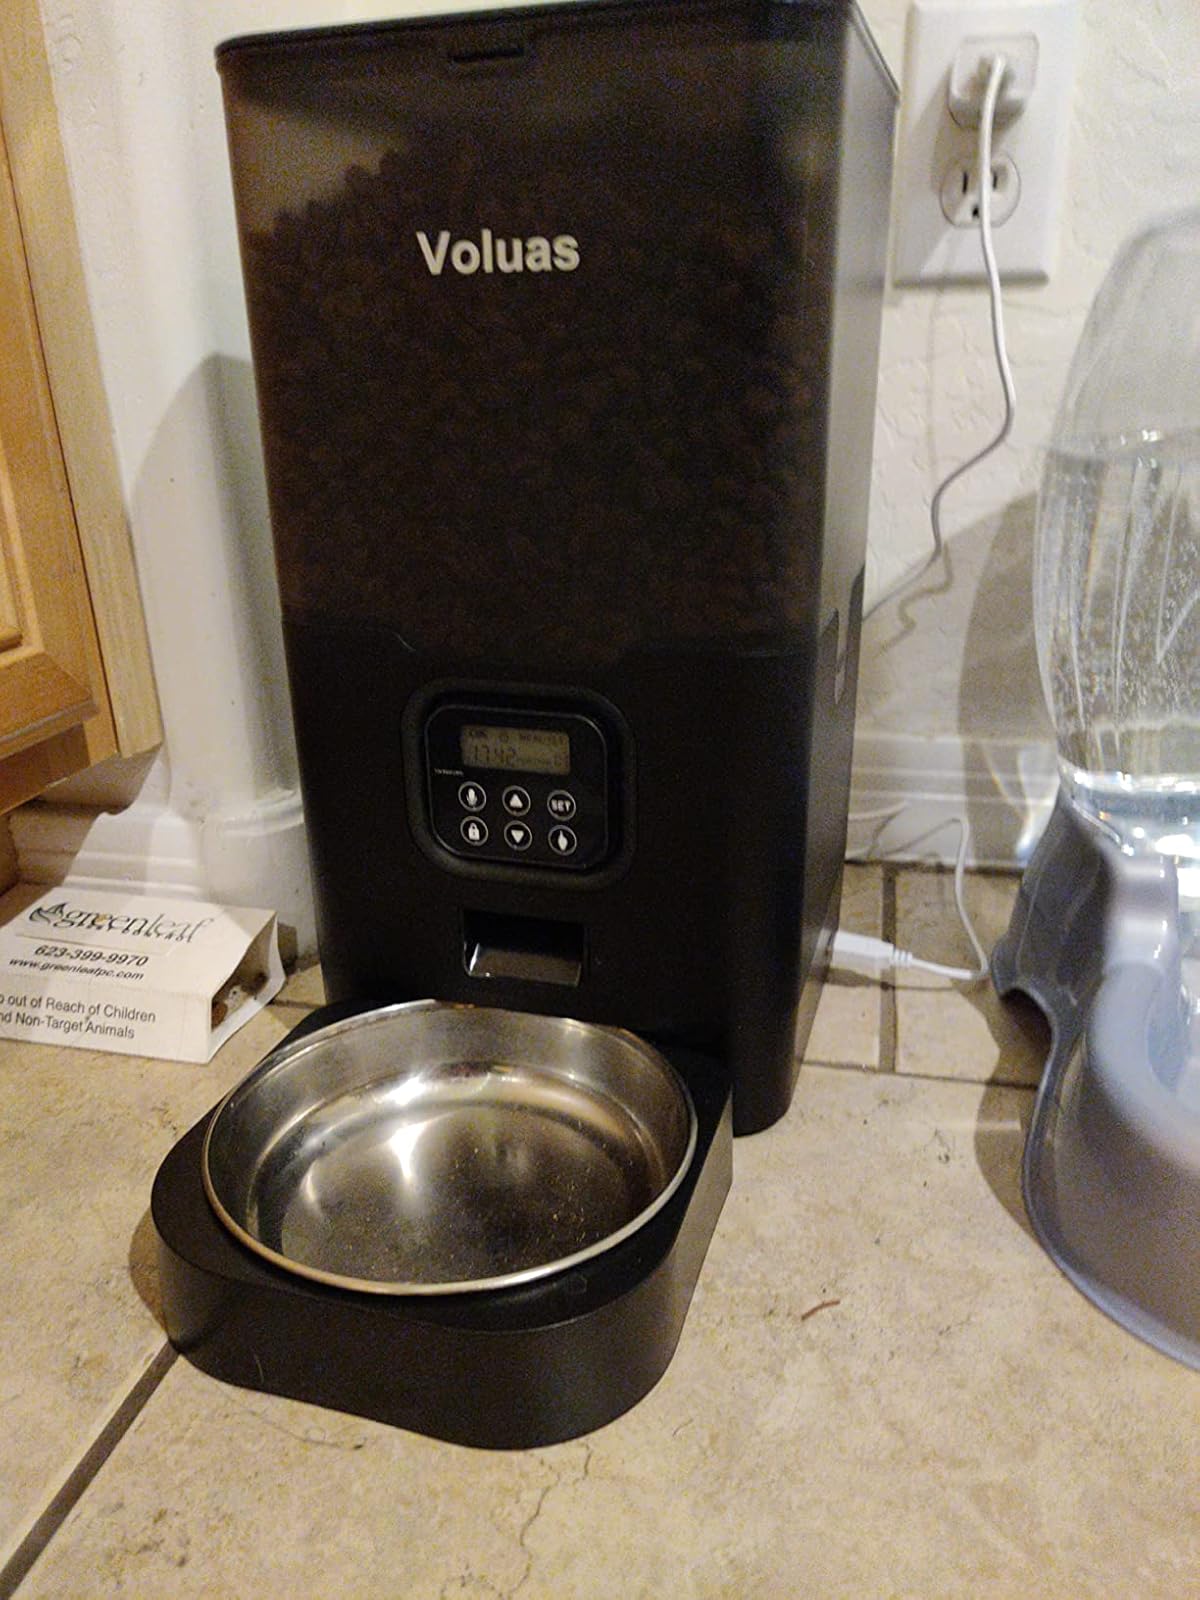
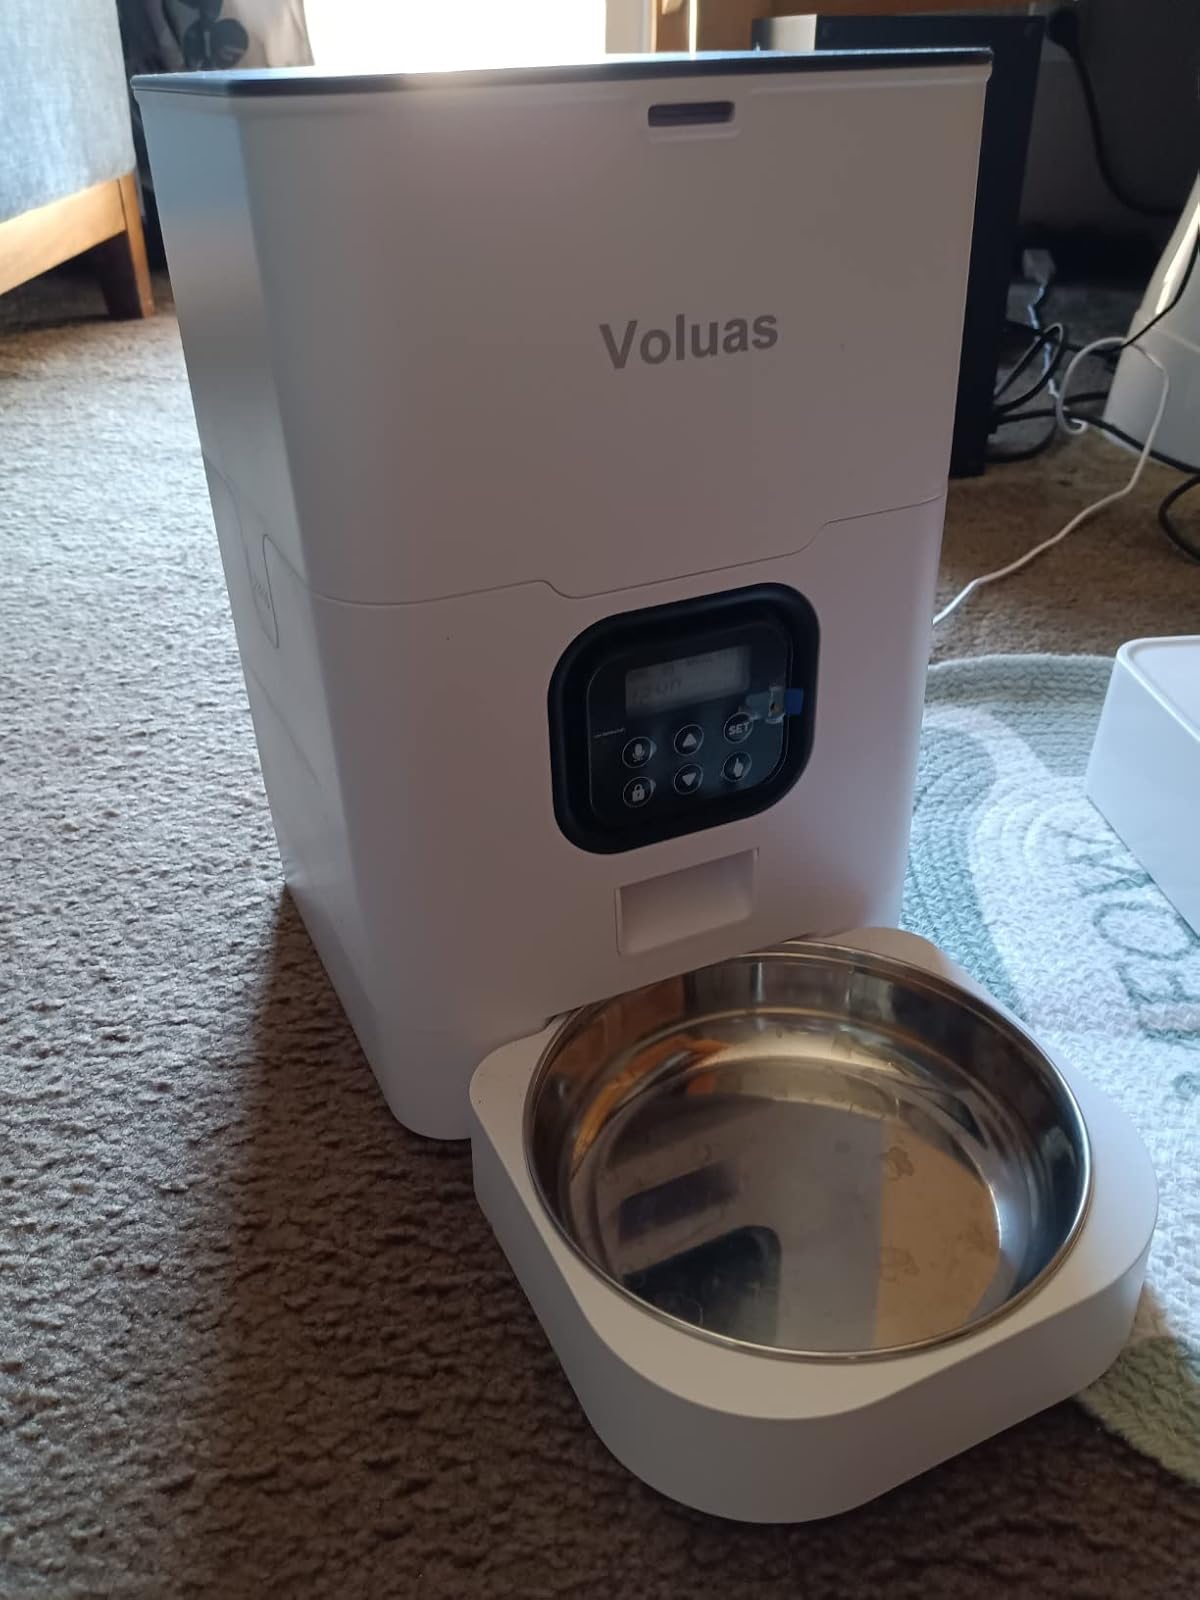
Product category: items_feeder
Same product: no